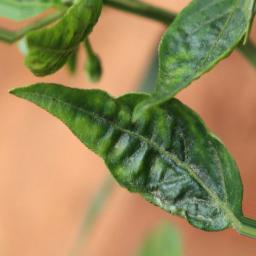
Label: mites_and_trips